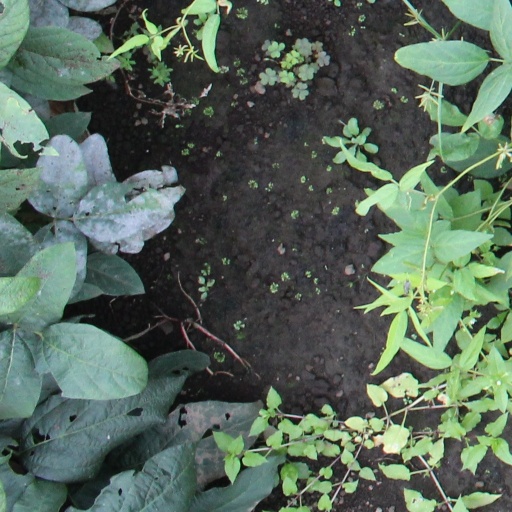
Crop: soybean